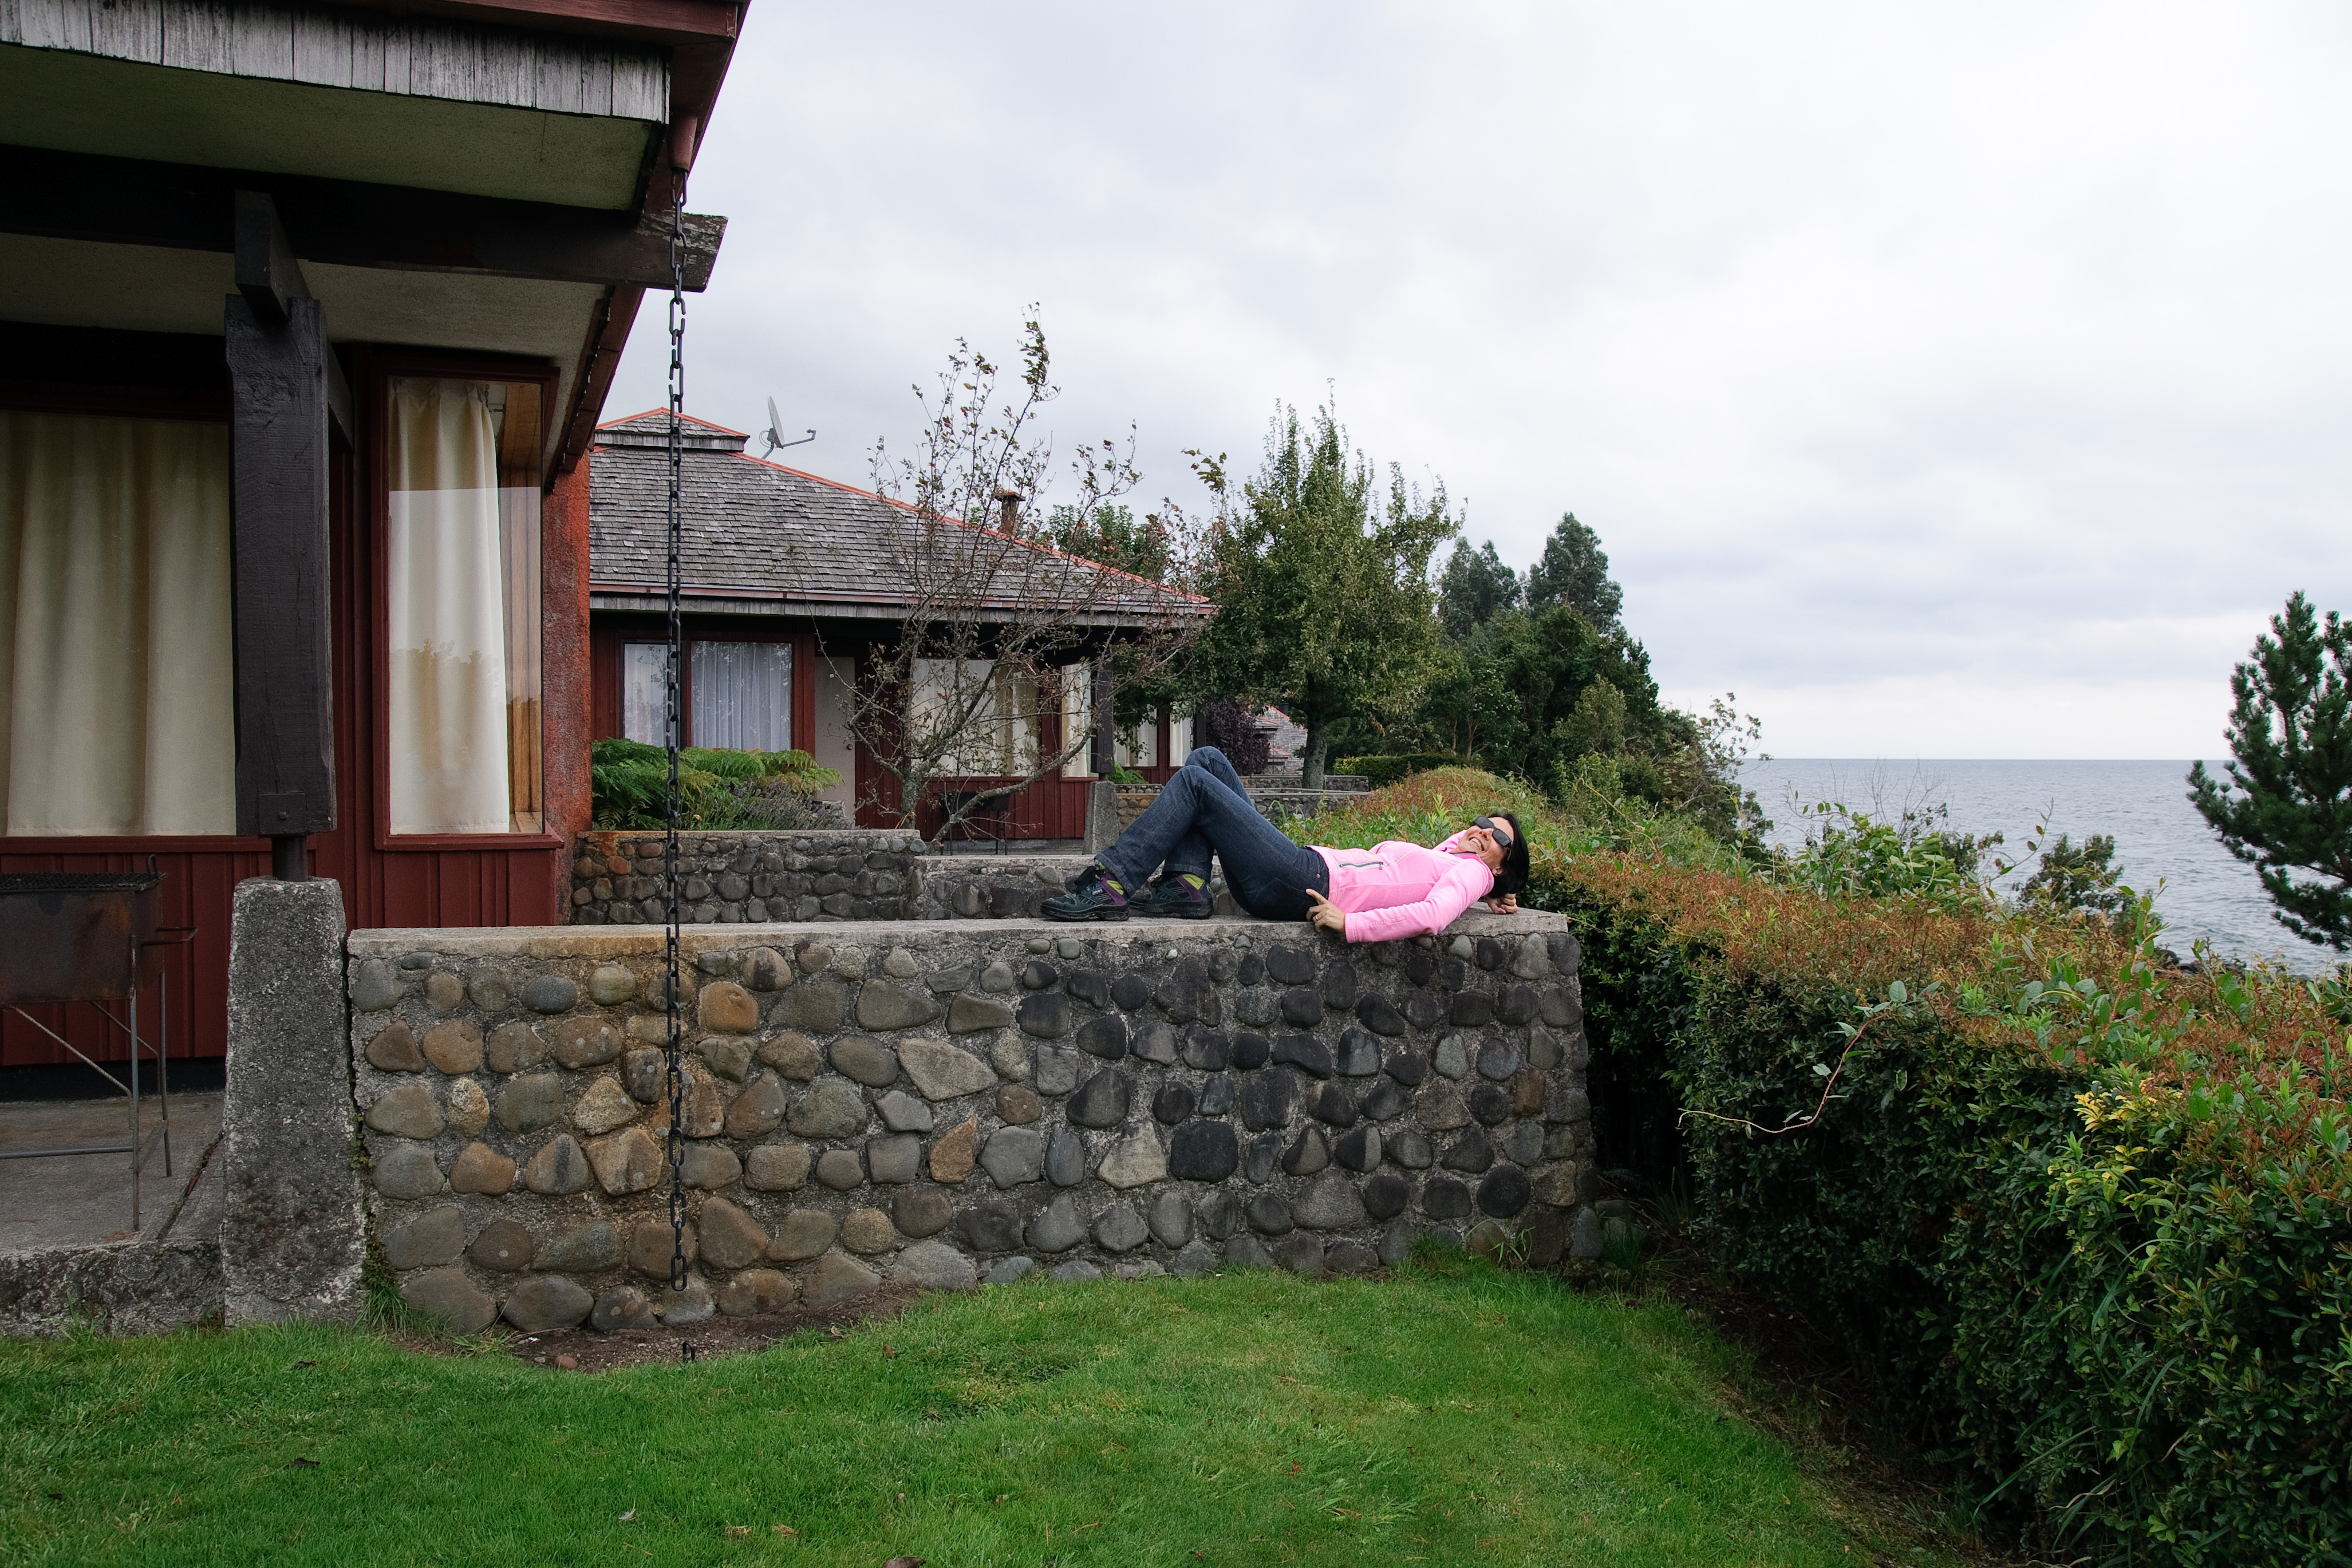
house, home, wall, village, cottage, property, nikon, waterway, chile, estate, yard, d300, chiloe, rural area